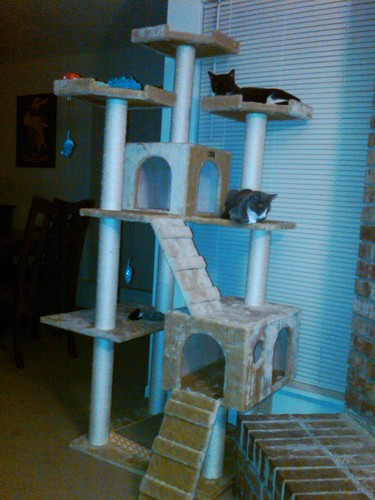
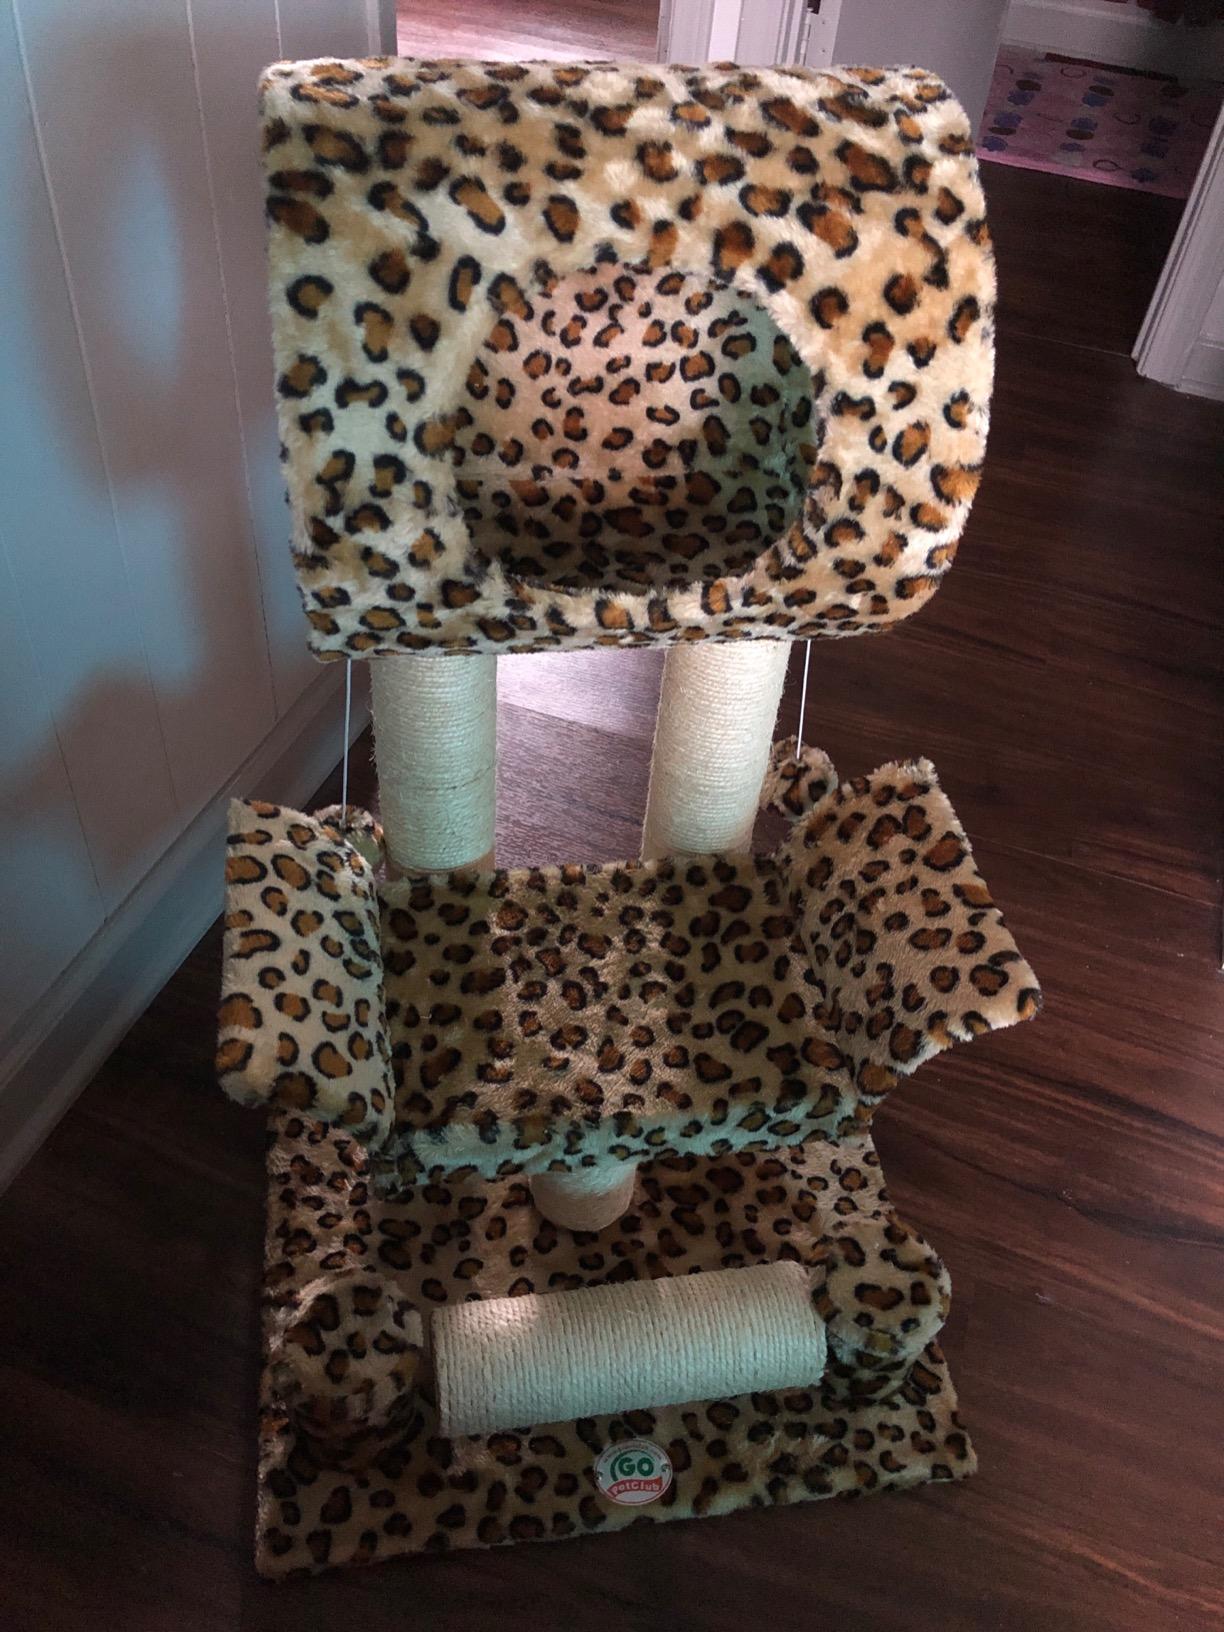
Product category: items_cat tree
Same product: no